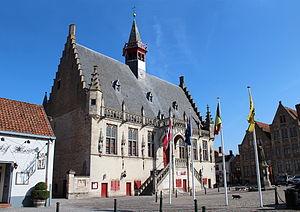
Damme (Belgique), l'hôtel de ville (XIVe siècle).
Damme est une ville néerlandophone de Belgique située en Région flamande dans la province de Flandre-Occidentale.